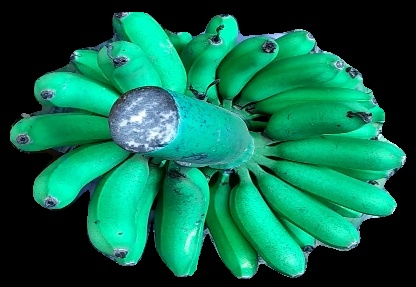
Variety: rasbale
Grade: grade1